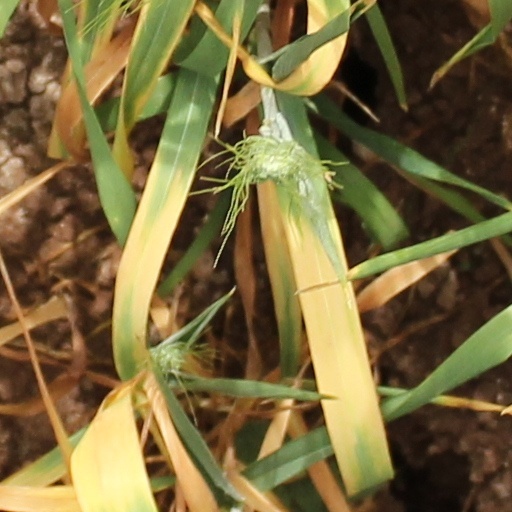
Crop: wheat